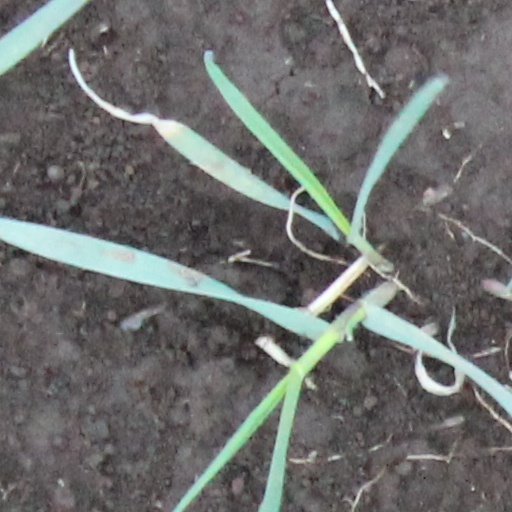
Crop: wheat